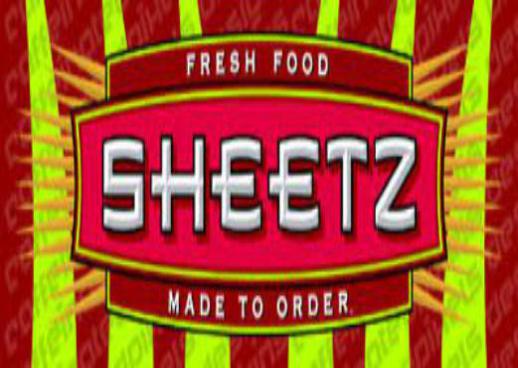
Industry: Food